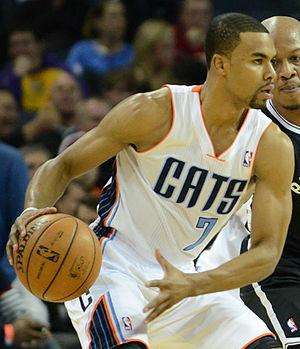
Ramon Sessions est un joueur professionnel américain de basket-ball évoluant au poste de meneur.